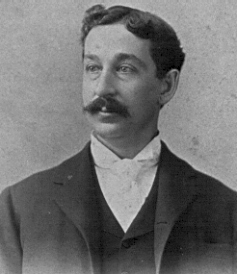
คิง แคมป์ ยิลเลตต์

ไฟล์:King_C._Gillette.jpg|thumb|คิง แคมป์ ยิลเลตต์
ไฟล์:US Patent 775134.PNG|thumb|มีดโกนหนวดแบบใช้แล้วทิ้งของยิลเลตต์ ที่จดสิทธิบัตรไว้ในปี ค.ศ. 1904
คิง แคมป์ ยิลเลตต์ (; 5 มกราคม ค.ศ. 1855 - 9 กรกฎาคม ค.ศ. 1932) เป็นนักธุรกิจชาวอเมริกัน มีชื่อเสียงในฐานะเป็นผู้ประดิษฐ์มีดโกนหนวดแบบนิรภัย (Safety razor) ที่สามารถโกนหนวดโดยไม่จำเป็นต้องระวังมีดบาด และผลิตมีดโกนหนวดแบบเปลี่ยนใบมีด ใช้แล้วทิ้ง วางจำหน่ายในราคาถูกเป็นคนแรก เมื่อ ค.ศ. 1903 ในชื่อผลิตภัณฑ์ "ยิลเลตต์ เขาได้ทำงานร่วมกับวิลเลียม เอเมอลีย์ นิสเคอสัน(William Emery Nickerson)
== อ้างอิง ==
หมวดหมู่:บุคคลที่เกิดในปี พ.ศ. 2398
หมวดหมู่:นักธุรกิจชาวอเมริกัน
หมวดหมู่:นักประดิษฐ์ชาวอเมริกัน
หมวดหมู่:บุคคลจากบรุกไลน์